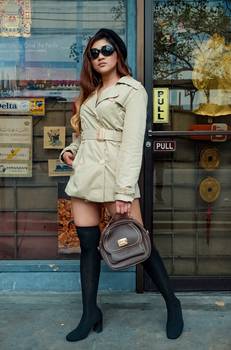
Label: No Watermark